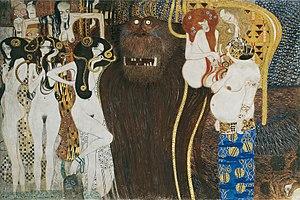
Le palais de la Sécession a été construit à Vienne, en Autriche, par Joseph Maria Olbrich en 1897.
Dans la mythologie grecque, Typhon, ou Typhée, est une divinité primitive malfaisante. Il est le fils de Gaïa et de Tartare. Selon les légendes, il est considéré comme le Titan des vents forts et des tempêtes.
Gustav Klimt, né le 14 juillet 1862 à Baumgarten et mort le 6 février 1918 à Vienne, est un peintre symboliste autrichien, et l'un des membres les plus en vue du mouvement Art nouveau et de la Sécession de Vienne.
L'histoire de l'art est la discipline qui a pour objet l'étude des œuvres dans l'histoire, et du sens qu'elles peuvent prendre. Elle étudie également les conditions de création des artistes, la reconnaissance du fait artistique par un public, ainsi que le contexte spirituel, culturel, anthropologique, idéologique et théorique, économique et social de l'art.